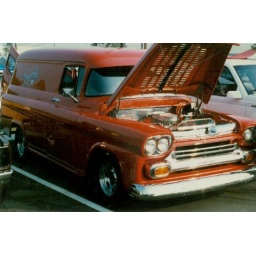
1990`s car shows...found the old pictures in shoe box.